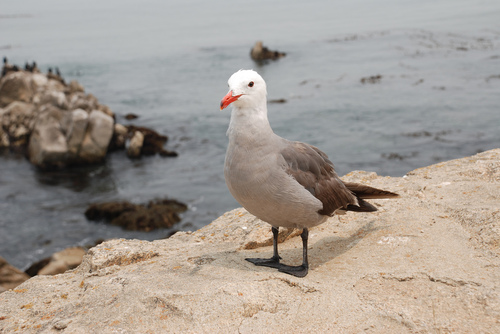
edium-sized gull body gray back darker head white bill red. buff edges to feather tips, giving scaly look. bill two-toned, with pale flesh base and black tip. eyes darka larger bird with a prominent orange beak, black webbed feet and white colored head which transitions to a light grey breast.
this bird is a white head and bell, grey wings, a red pointed beak and grey feet.
gray bird with brown wings and white crown and head as well as an orange bill.
this sea bird has an orange bill and a white belly.
a gray and brown medium sized bird with a white head, orange beak, and webbed feet.
a large white headed bird with an orange bill that has a grey breast, and back, with brown wings.
this bird has wings that are grey and has a white belly and orange bill
this bird has a red beak with a white body and black in its wings.
a bird with a gray breast and a white crown and an orange beak.
Species: Heermann Gull